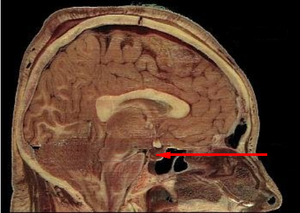
L’hypophyse ou glande pituitaire est une glande endocrine qui secrète de nombreuses hormones.